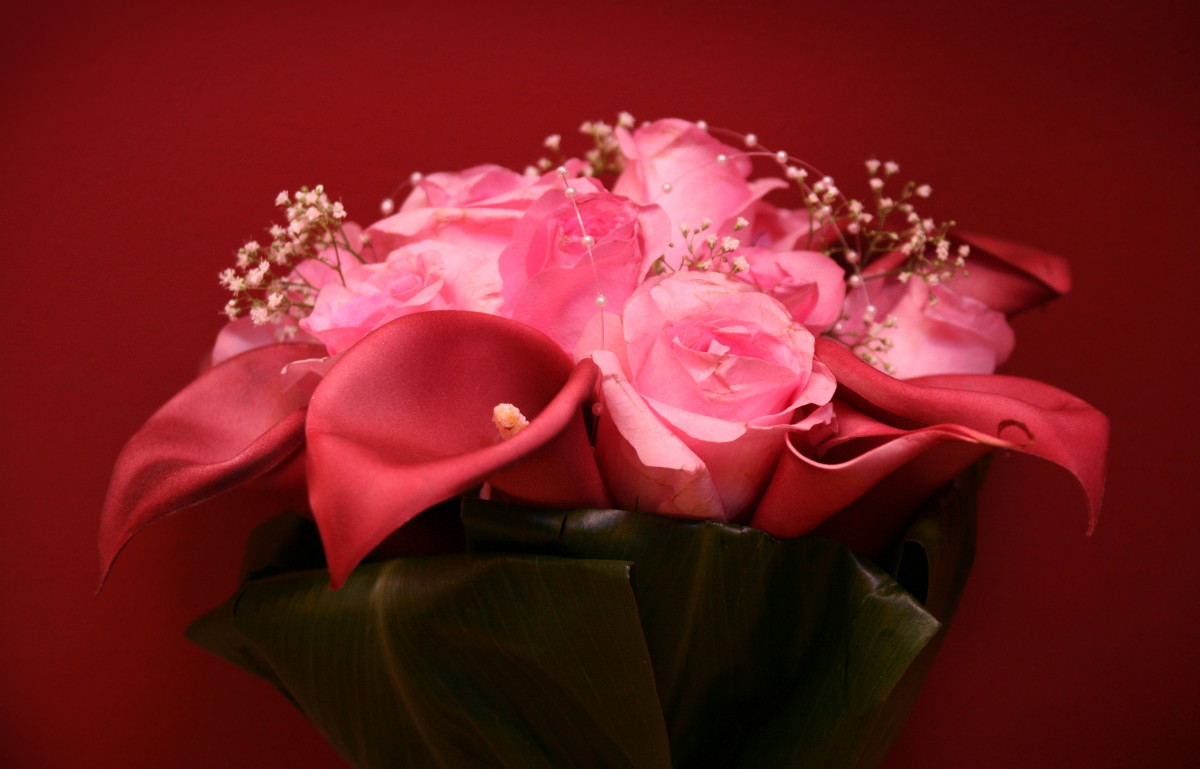
Tags: petal, red, pink, flora, close up, floristry, macro photography, valentine's day, flowering plant, garden roses, rose family, flower bouquet, floral design, land plant